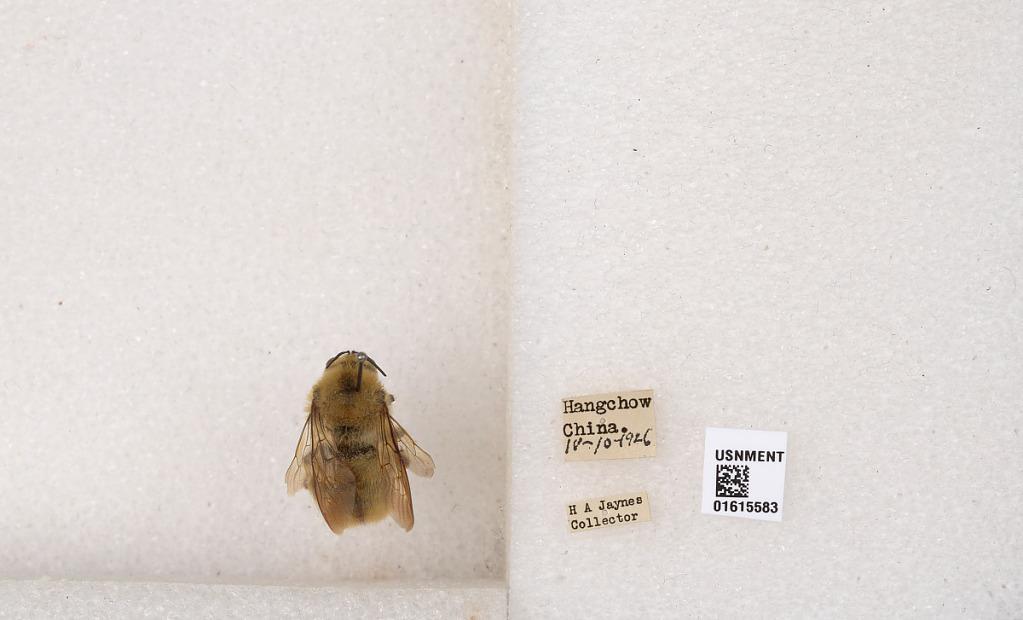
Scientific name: Xylocopa (Bomboixylocopa) rufipes Smith
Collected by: H. Jaynes
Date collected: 1926-4-10
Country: China
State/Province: Zhejiang
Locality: Hangchow